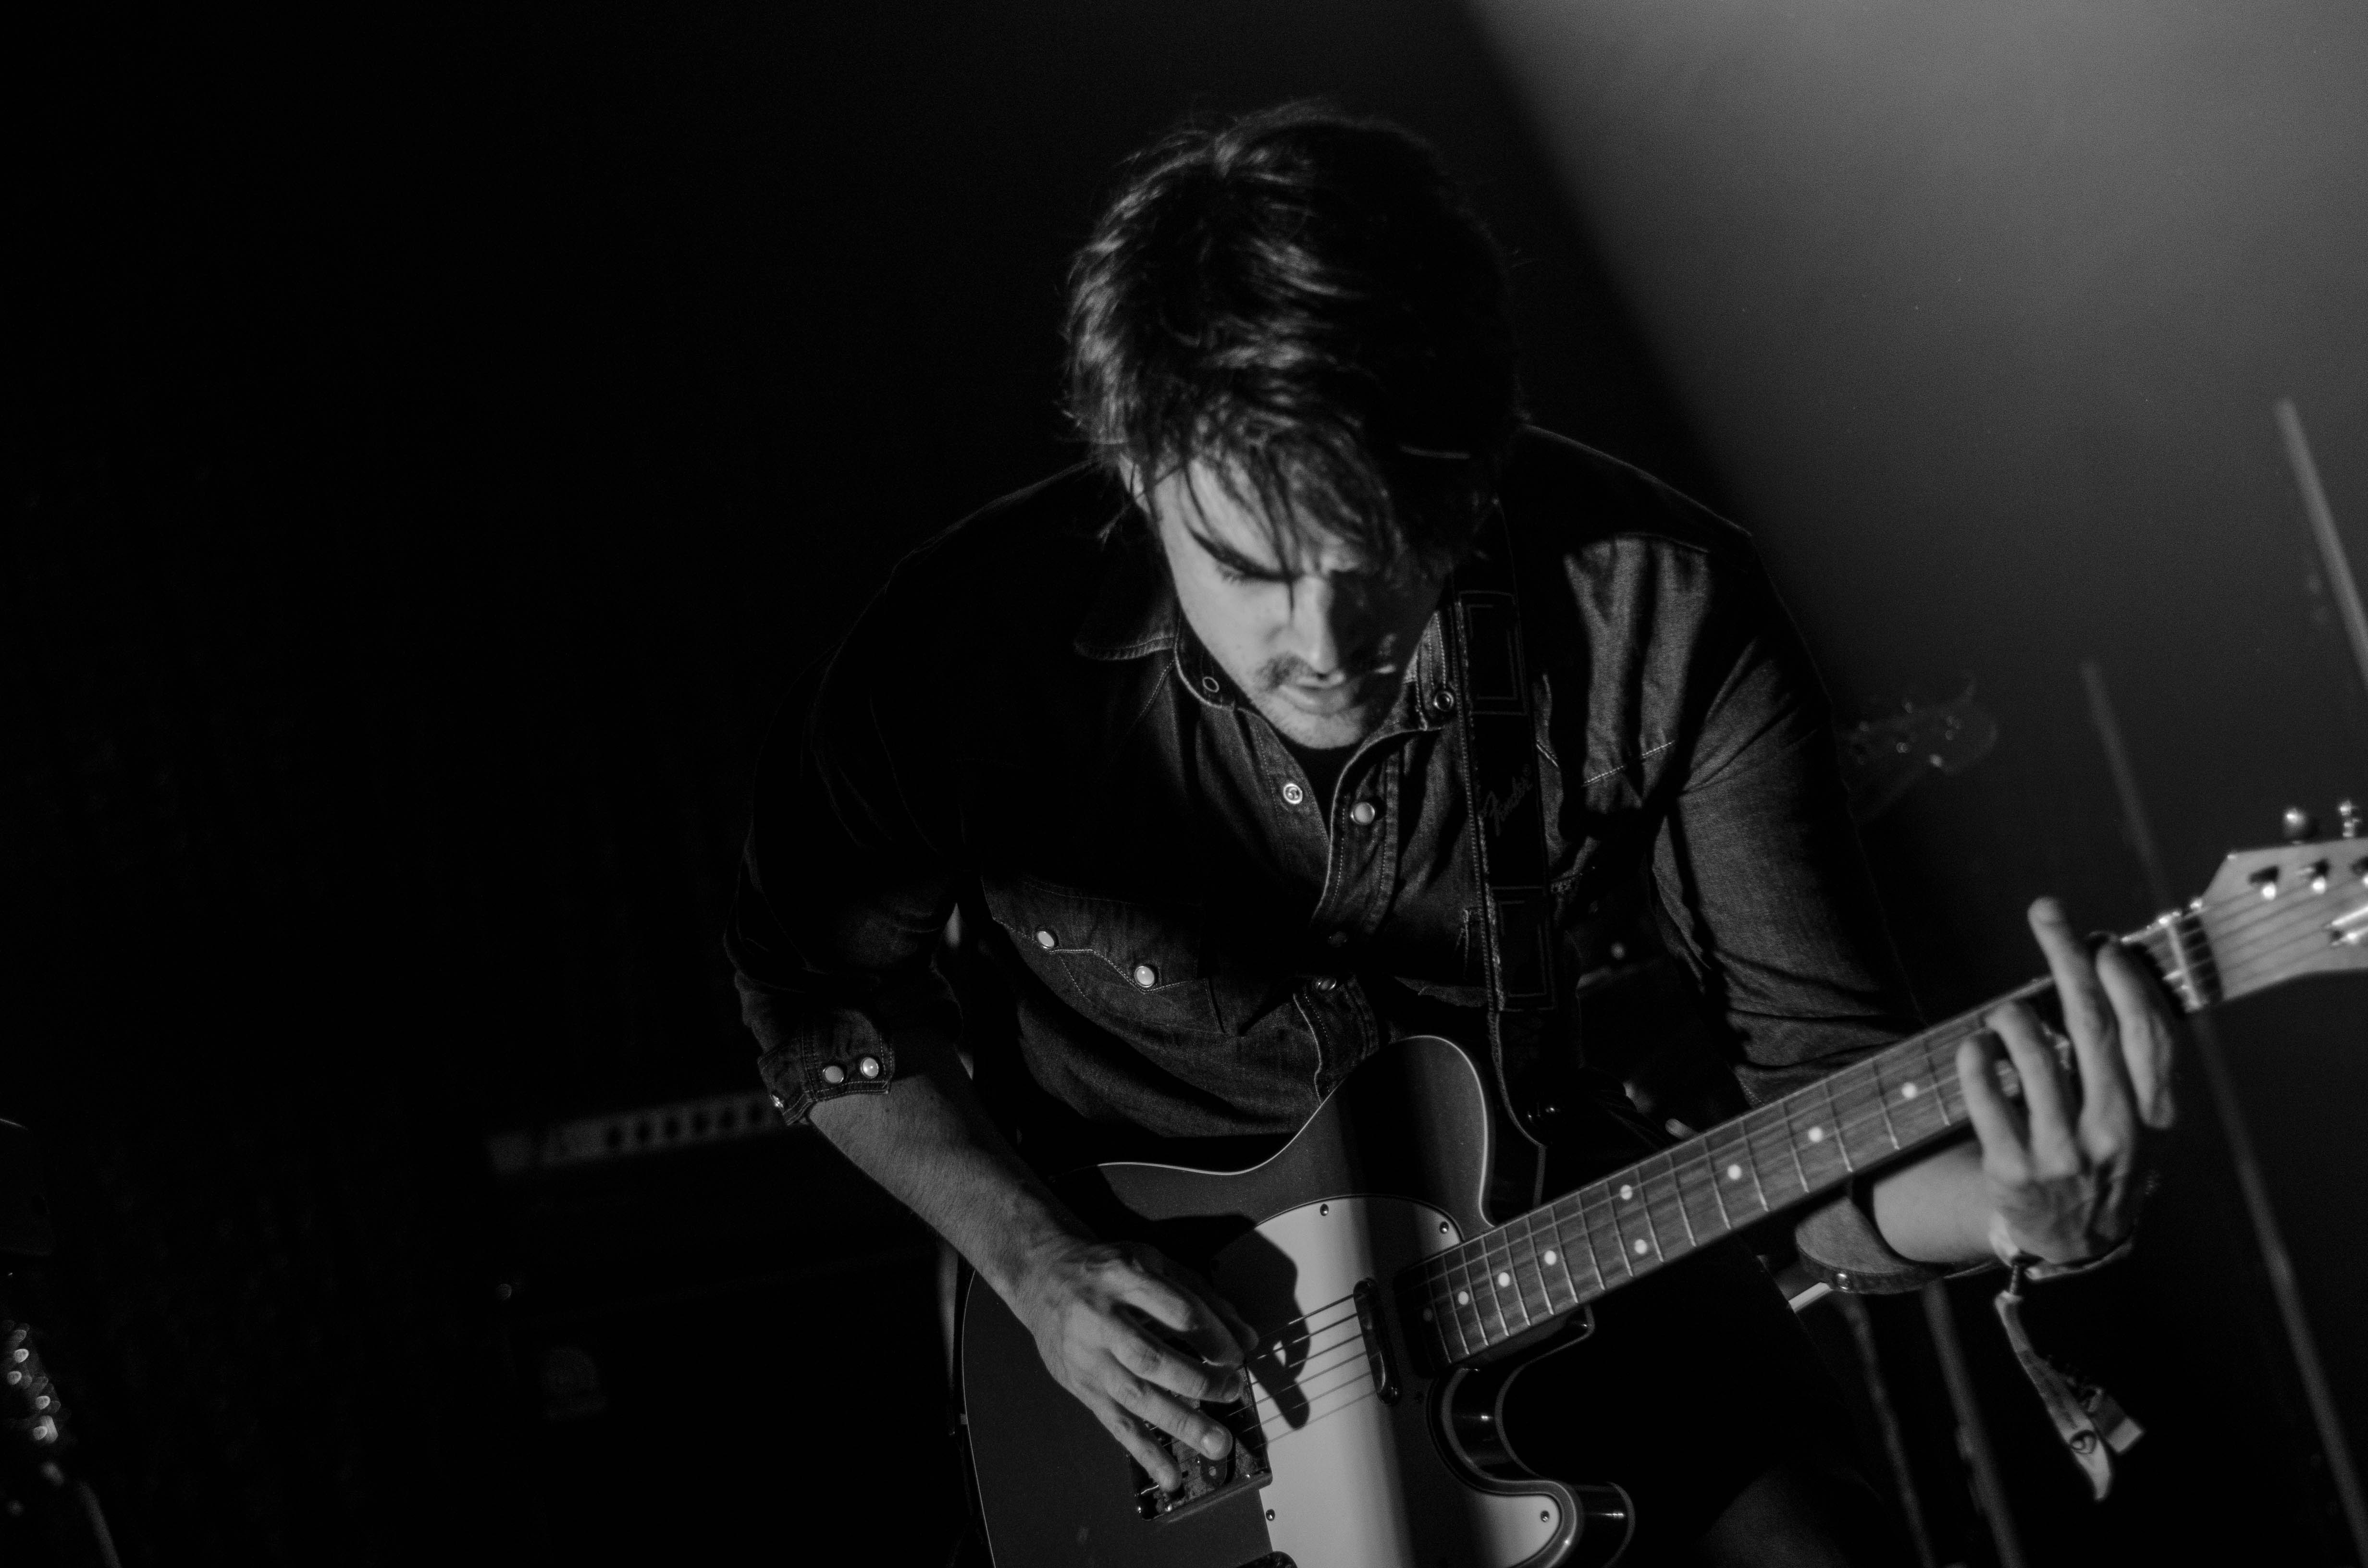
man, person, music, black and white, guitar, concert, darkness, musician, black, monochrome, musical instrument, stage, performance, bassist, singing, guitarist, drummer, entertainment, performing arts, singer songwriter, rock concert, monochrome photography, string instrument